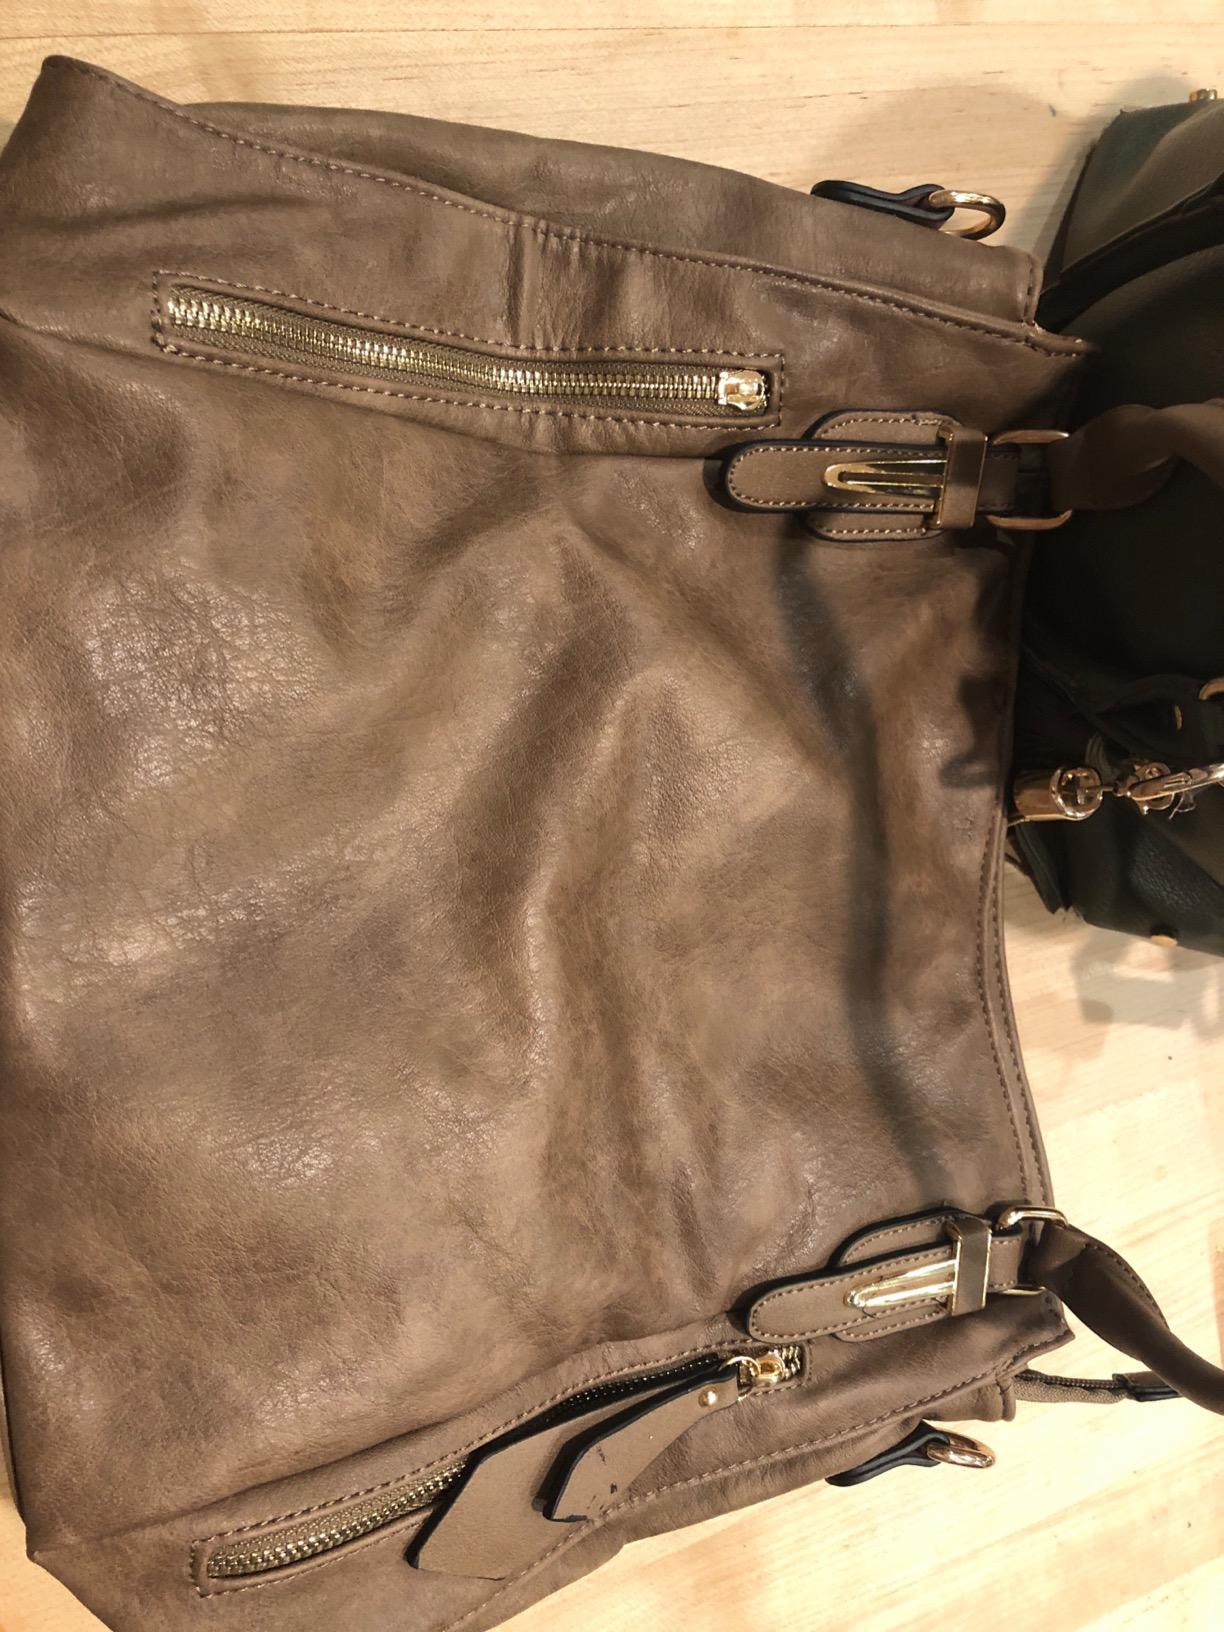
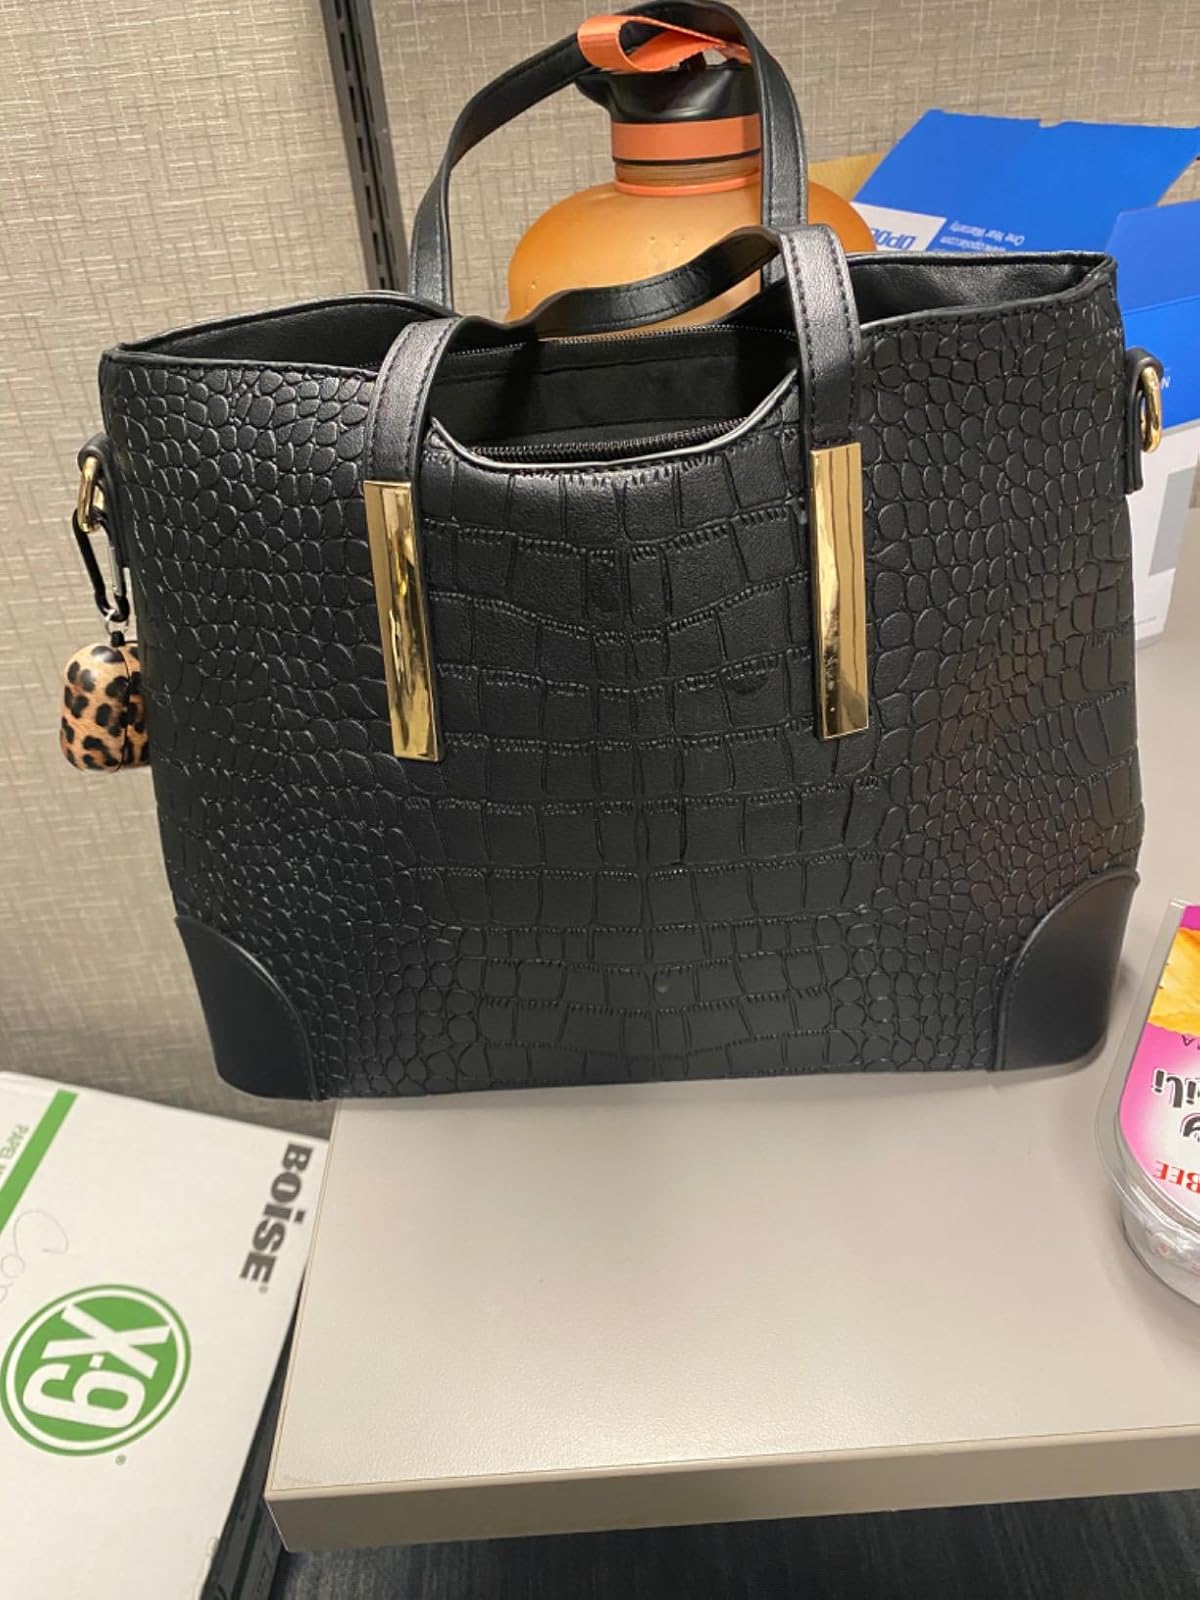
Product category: accessories_handbag
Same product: no